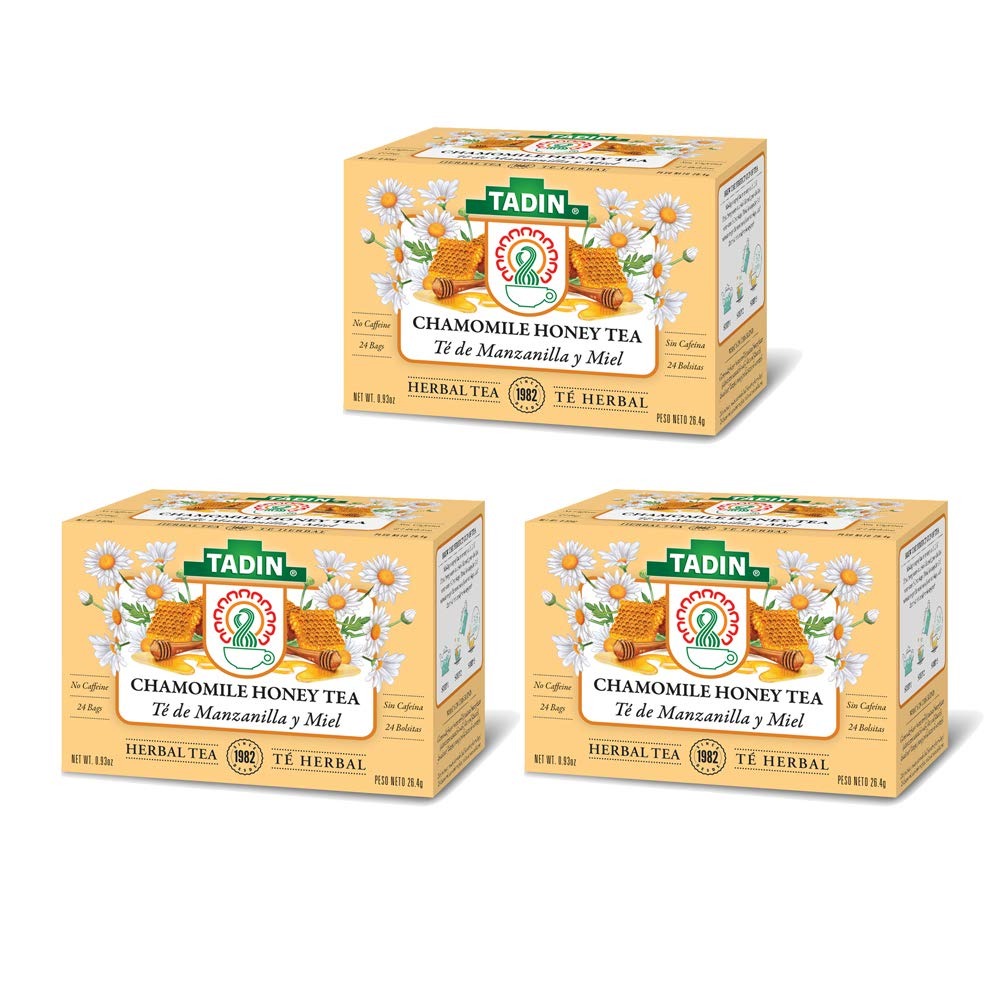
Item Name: Tadin Chamomile & Honey Herbal Tea Blend. Caffeine Free. 24 Tea Bags. 0.84 oz. Pack of 3
Value: 2.52
Unit: Ounce

Price: 13.47